Solicitor General of Ohio

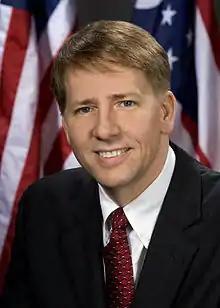
Richard Cordray was the first Solicitor General of Ohio.

The Solicitor General of Ohio, Ohio Solicitor General, State Solicitor of Ohio, or Ohio State Solicitor is the top appellate solicitor or lawyer for the U.S. state of Ohio. It is an appointed position in the Office of the Ohio Attorney General that focuses on the office's major appellate cases. The majority of the cases handled by the Solicitor are argued in the United States Supreme Court or the Supreme Court of Ohio. However some cases within the Solicitor's responsibilities are under the jurisdiction of the United States Court of Appeals for the 6th Circuit and the state appellate courts. The Solicitor represents the Attorney General of Ohio before the Supreme Court of Ohio and other appellate courts, as needed. The Solicitor's office writes most of the amicus briefs filed by the Ohio attorney general’s office.